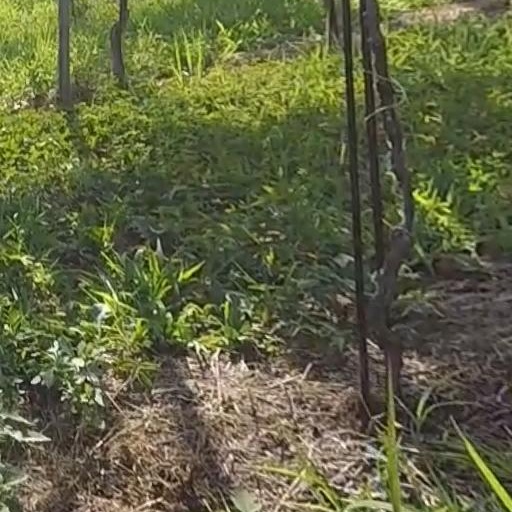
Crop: grape